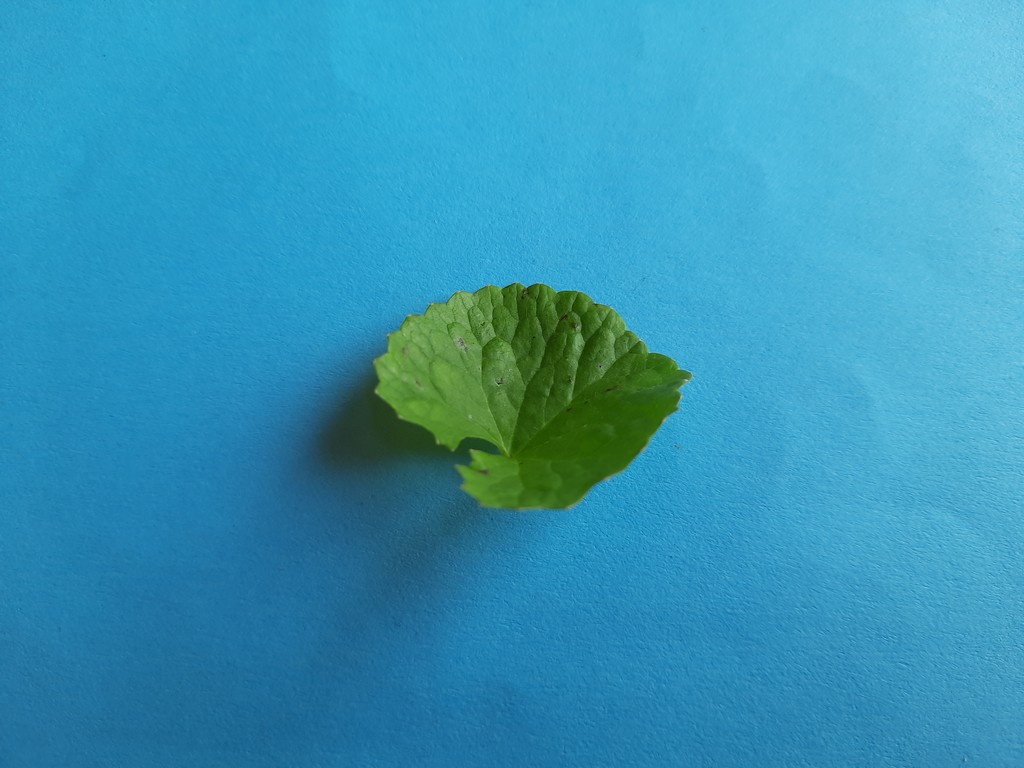
Label: Unhealthy